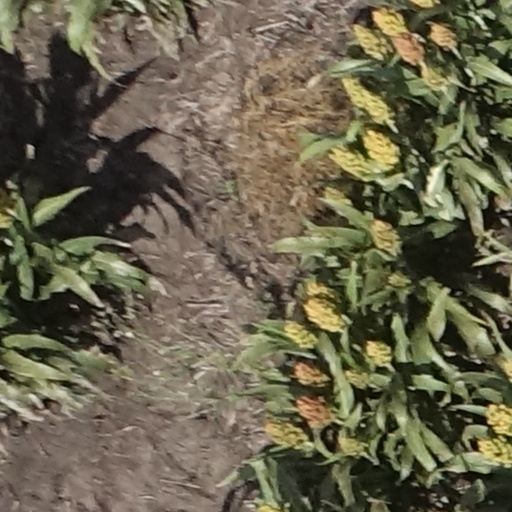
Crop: sorghum